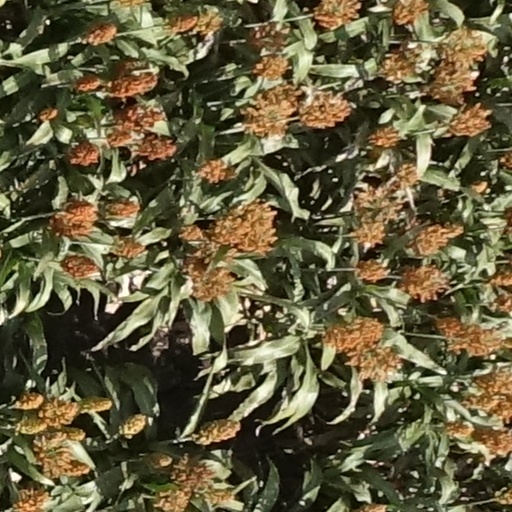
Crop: sorghum